Bulgaria–United States relations

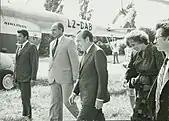
Former U.S. President Richard Nixon and Elena Poptodorova during his visit to Varna, Bulgaria, July 1982

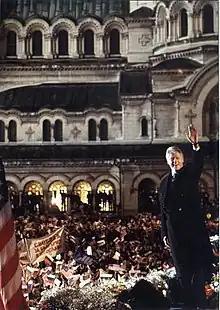
President Bill Clinton, the first acting U.S. President to visit Bulgaria, in front of Alexander Nevsky Cathedral, Sofia, November 1999

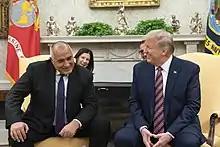
Bulgarian Prime Minister Boyko Borisov with U.S. President Donald Trump in the Oval Office of the White House on 25 November 2019

Relations between Bulgaria and the United States were first formally established in 1903, have moved from missionary activity and American support for Bulgarian independence in the late 19th century to the growth of trade and commerce in the early 20th century, to reluctant hostility during World War I and open war and bombardment in World War II, to ideological confrontation during the Cold War, to partnership with the United States in the North Atlantic Treaty Organization (NATO) and growing political, military and economic ties in the beginning of the 21st century.